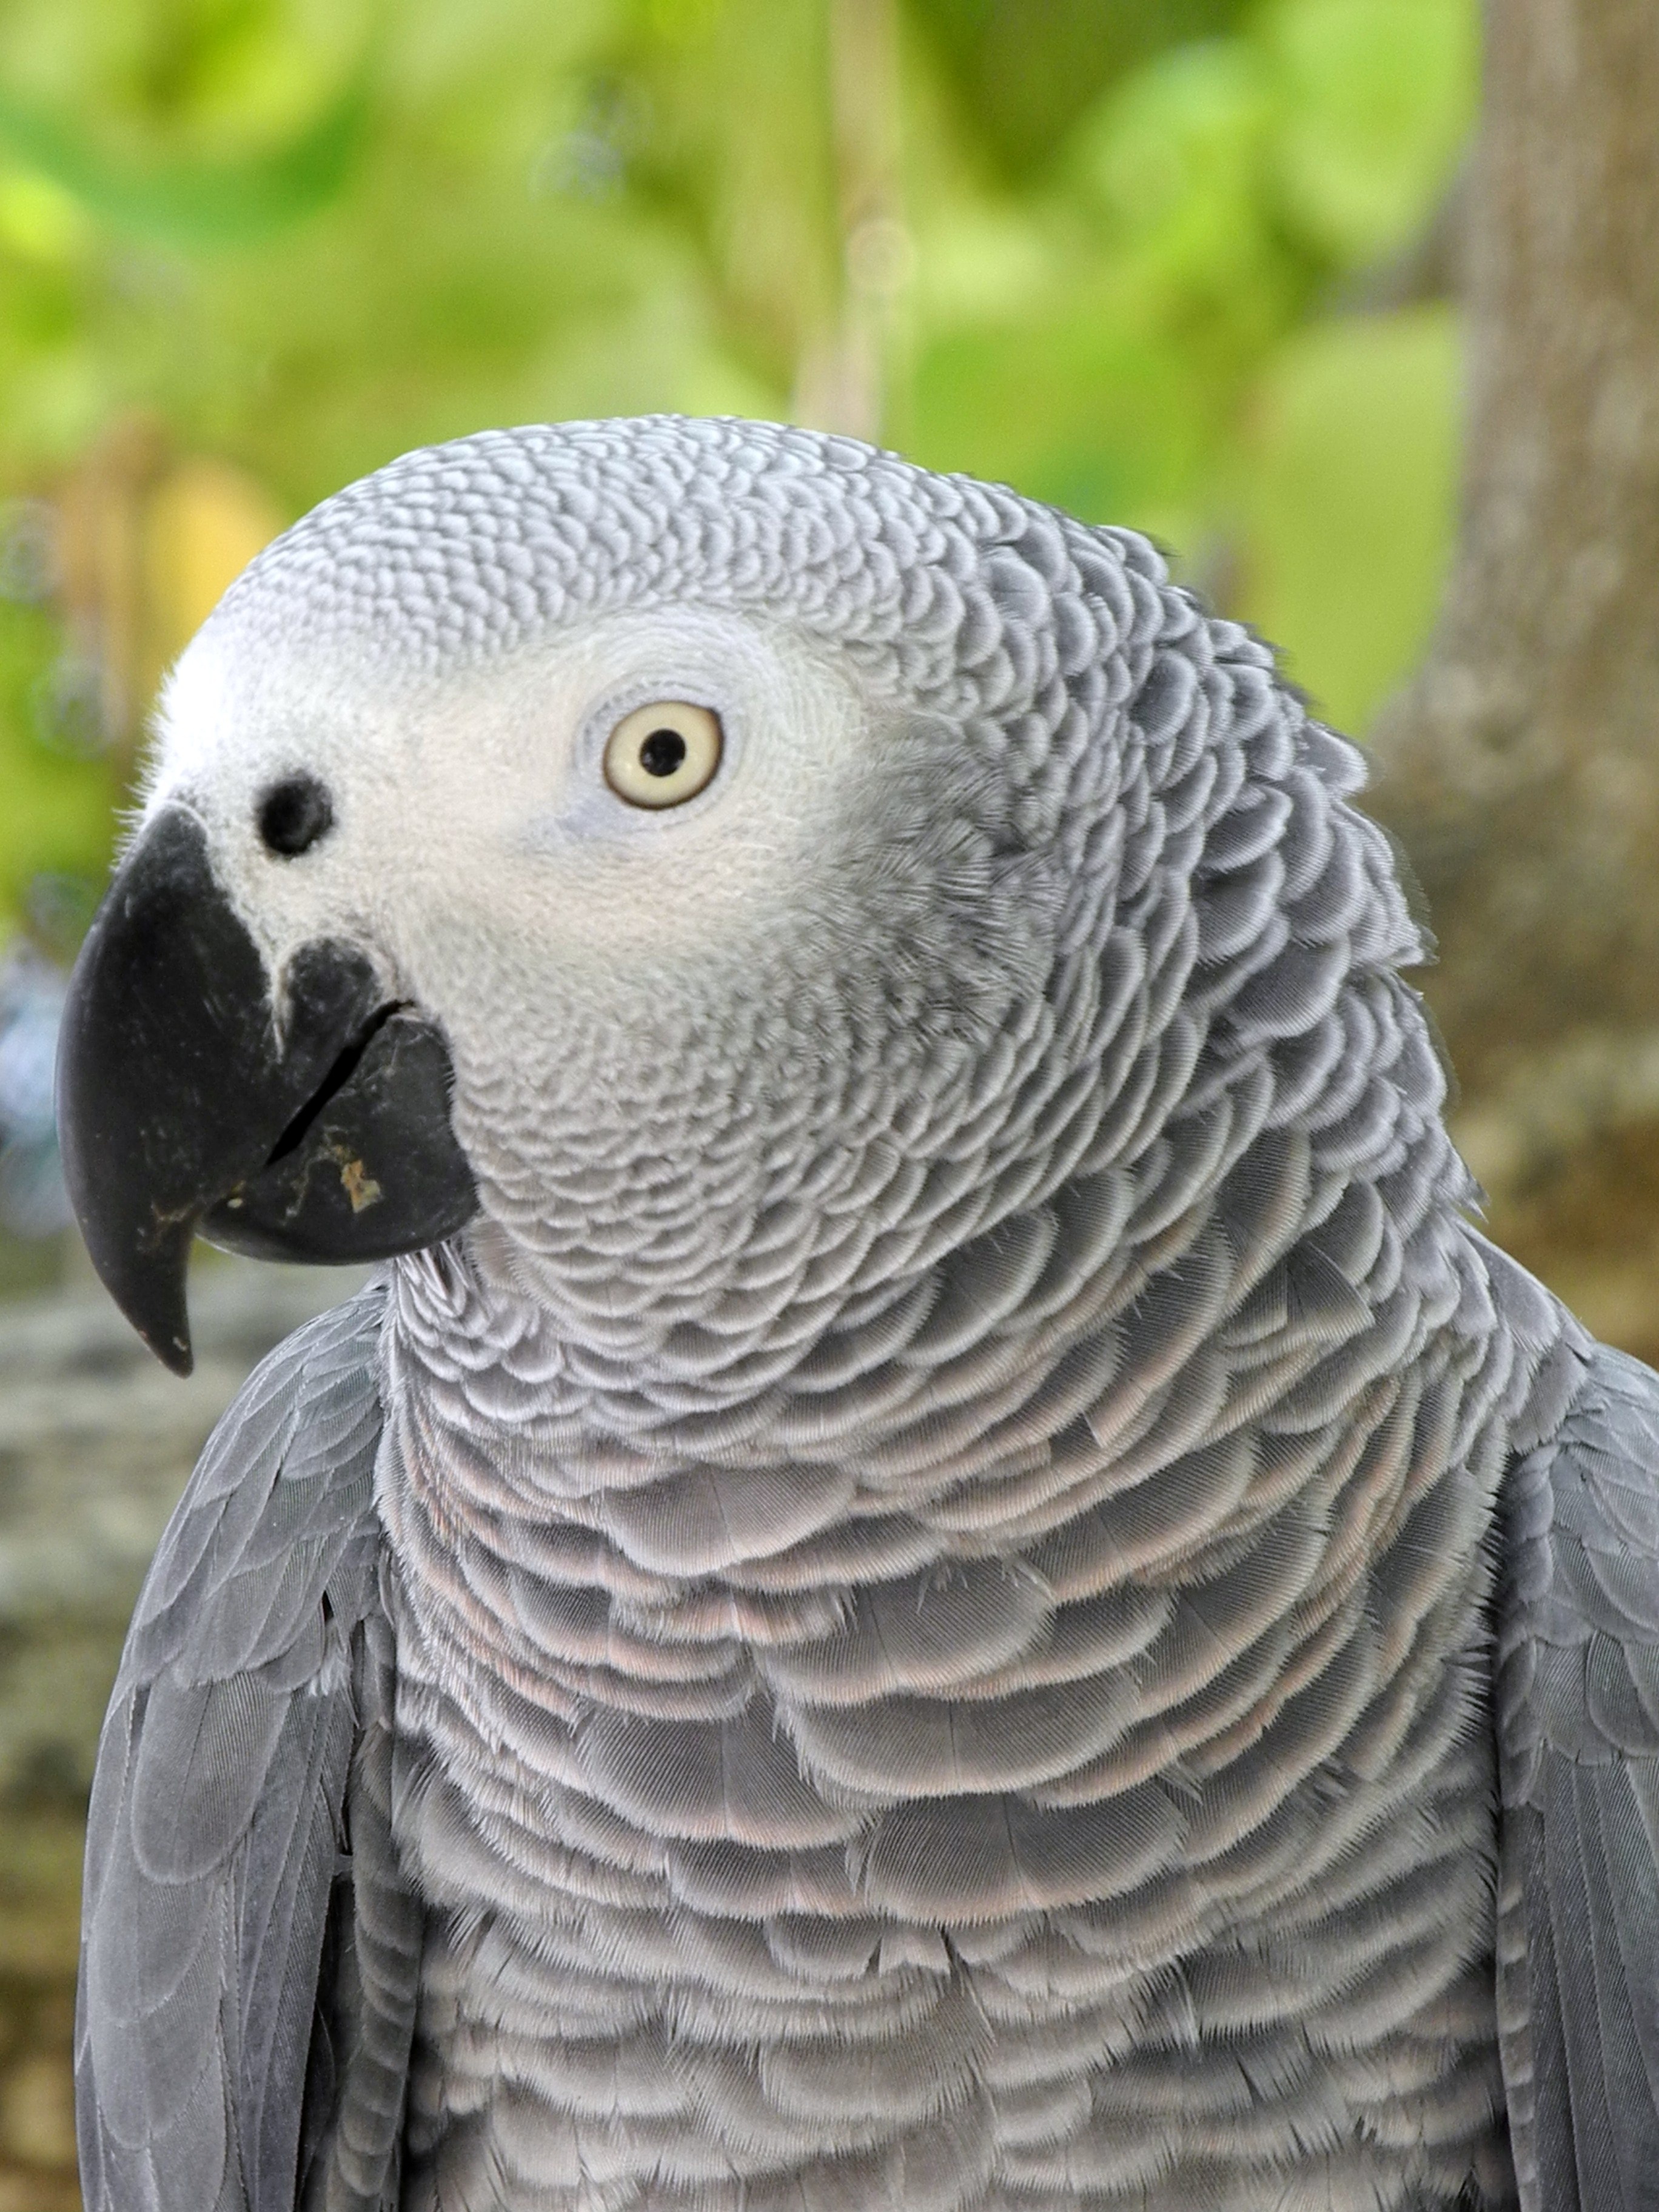
bird, wing, wildlife, beak, feather, fauna, grey, head, vertebrate, parrot, parakeet, falcon, common pet parakeet, sulphur crested cockatoo, african grey